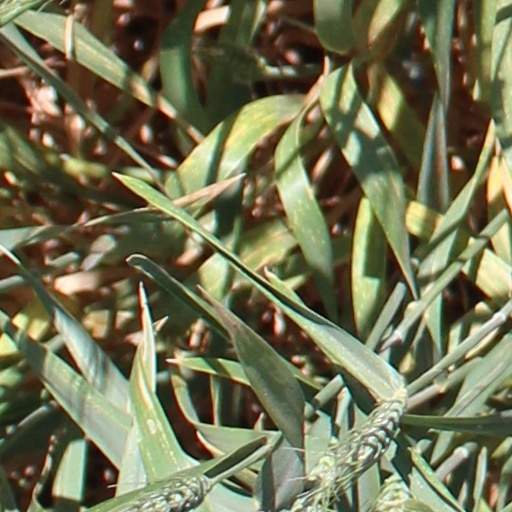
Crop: wheat